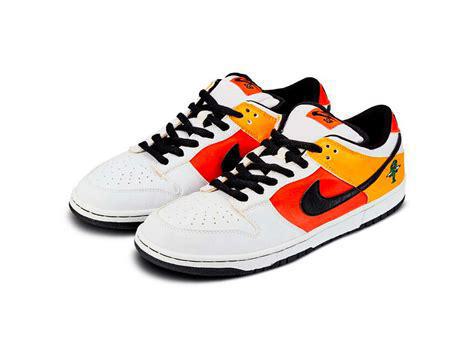
Brand: Nike
Model: SB Dunk